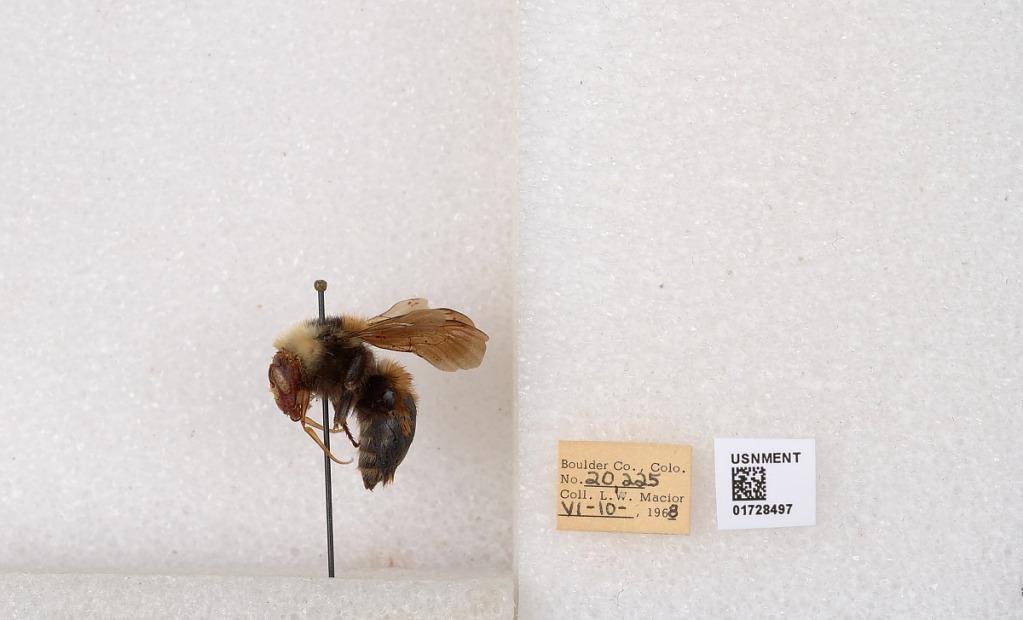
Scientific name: Bombus appositus Cresson
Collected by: L. Macior
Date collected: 1968-6-10
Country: United States
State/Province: Colorado
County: Boulder
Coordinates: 40.0925, -105.358